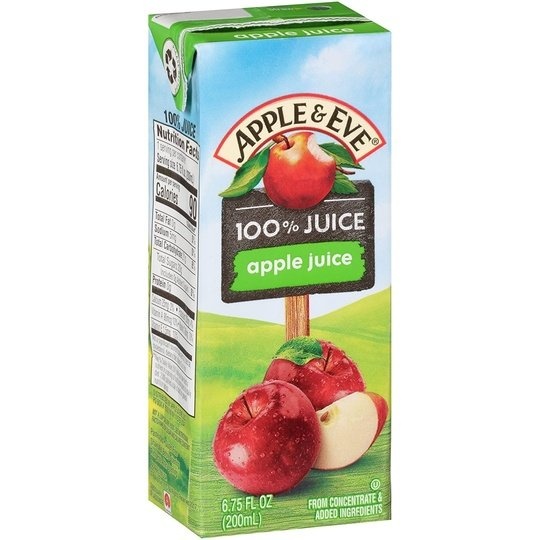
Apple & Eve 100% Apple Juice, 6.75 oz, 8 Count Drink Boxes
100% Apple Juice - No sugar added. Pasteurized & Gluten Free 100% Juice Gluten Free Pasteurized Added Vitamin C No Sugar added
Brand: RIGHTS FRESH MARKET
Category: Food, Beverages & Tobacco > Beverages > Juices, Milkshakes & Smoothies